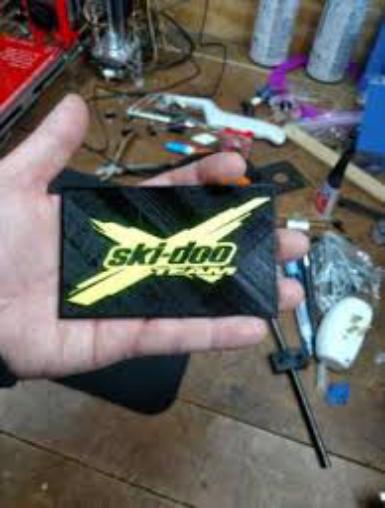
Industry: Transportation